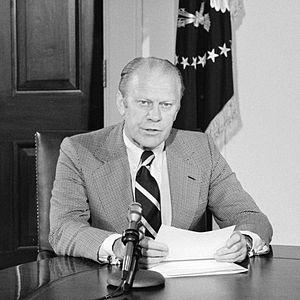
Gerald Ford à la Maison Blanche (1974).